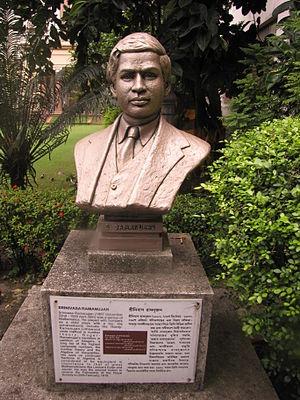
Srinivasa Ramanujan, né le 22 décembre 1887 à Erode et mort le 26 avril 1920 à Kumbakonam, est un mathématicien indien.